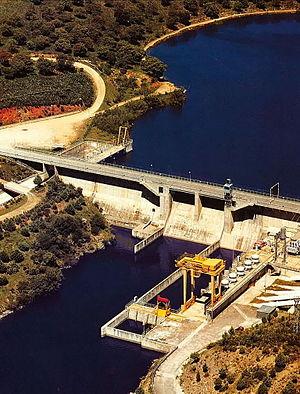
Le réservoir d'Arrocampo, dénommé aussi réservoir d'Arrocampo-Almaraz, se trouve en Espagne, dans la province de Cáceres, en Estrémadure. Il fut construit en 1976 dans le but de permettre la réfrigération de la centrale nucléaire d'Almaraz. Ses eaux baignent les terres des communes d'Almaraz, Romangordo, Saucedilla et Serrejón.